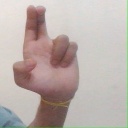
अक्षर: आ